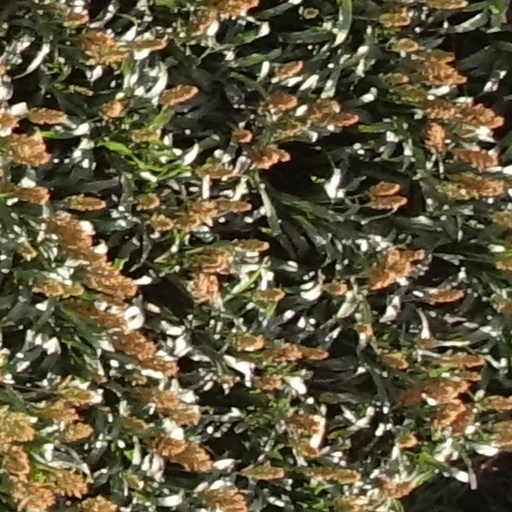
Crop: sorghum